Little Old New York (1923 film)

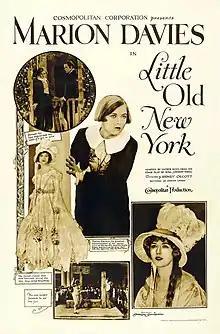
Film poster

Little Old New York is a 1923 American silent historical drama film starring Marion Davies and directed by Sidney Olcott that was based on a play of the same name by Rida Johnson Young. The film was produced by William Randolph Hearst's Cosmopolitan production unit.